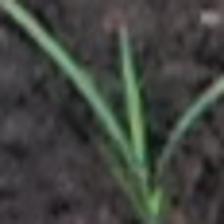
Label: single